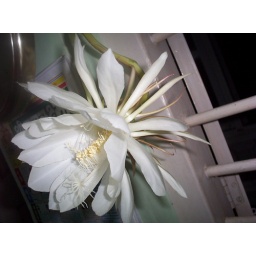
Brahma Kamal, a rare flower bloomed in my house in Mumbai, India